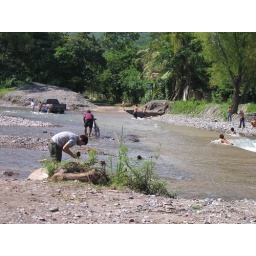
Cleaning the rocks out of my shoes after standing in the river to take photos